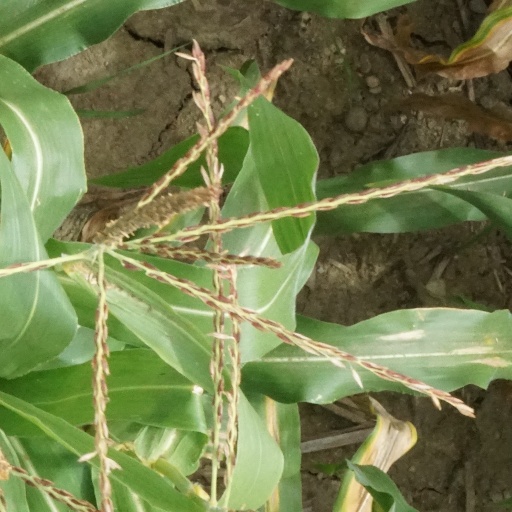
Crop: maize; corn